Alfred Deakin

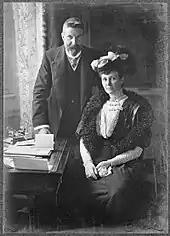
Alfred Deakin and wife Pattie in 1907

In October 1914, Deakin wrote that he had "no continuity of memory or argument" and relied upon "impressions that fade or are forgotten in a few minutes and often in a few seconds". In November 1915, he wrote that he could remember what he had read for only a few hours and that "no collapse could be ghastlier". The following month, he wrote that "I have now become a mere juggler with myself [...] my helpless attempts to read the riddle of my mind and thought must be frankly abandoned". At her urging, Deakin and his wife left Australia in September 1916 to seek advice from specialists in England and the United States, and also to visit their daughter Vera in London. They returned to Australia in early 1917, after which he was generally confined to his home in South Yarra and only saw family members.